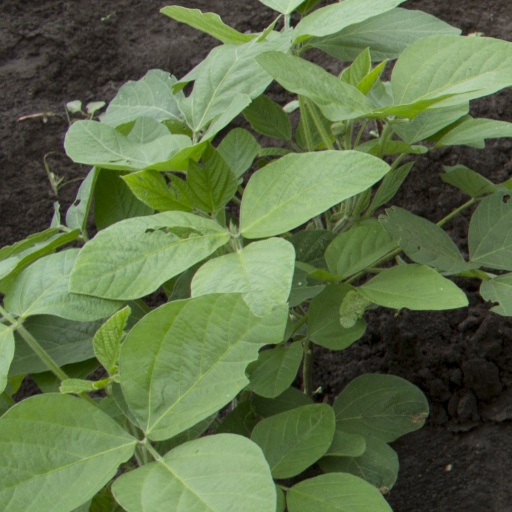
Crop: soybean